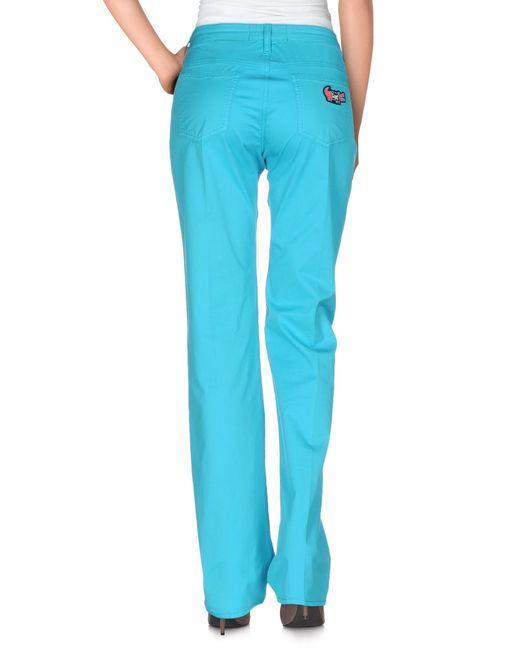
Cherokee Arbeitskleidung Naturalize konische Cargo-Hose zum Anziehen